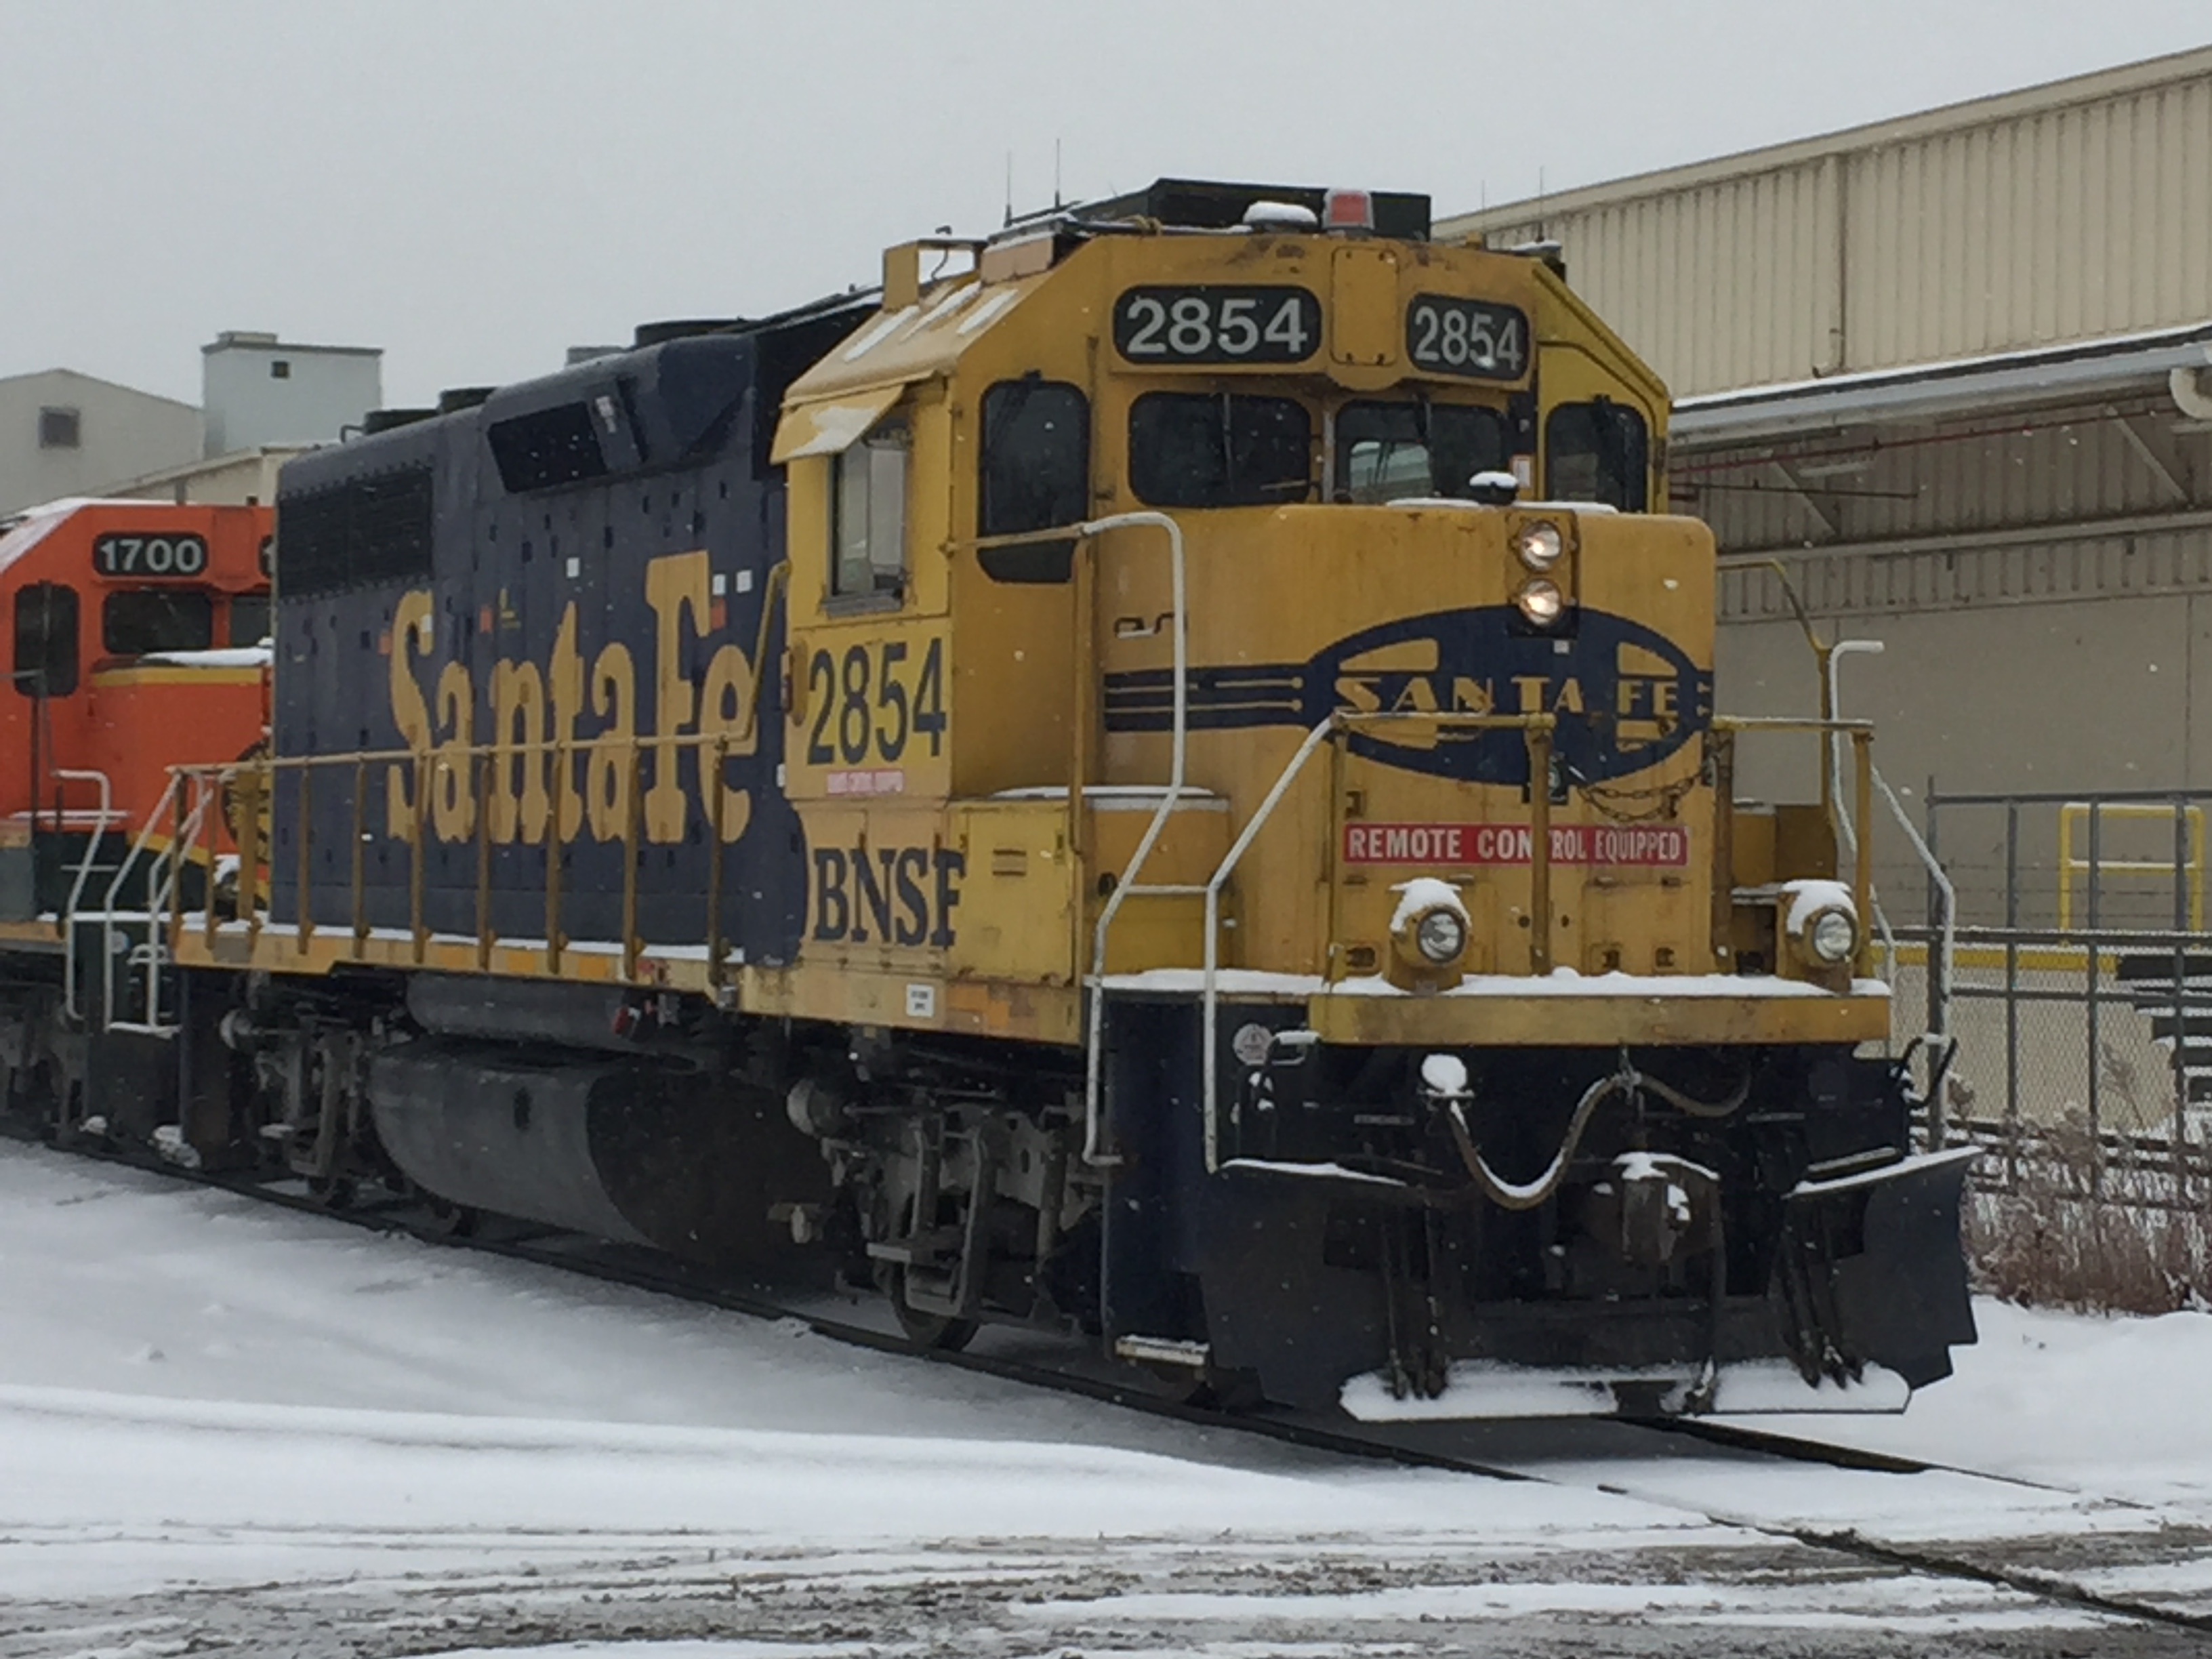
track, train, transport, vehicle, locomotive, engine, santafe, passenger, rail transport, electric locomotive, land vehicle, bnsf, rolling stock, railroad car